Tallinn Song Festival Grounds

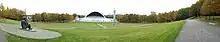
Song Festival Grounds panorama

An optimal capacity for concerts is 75,000 fans. In June 1988, during the Singing Revolution days, up to 300,000 people attended the Night Song Festival. In the years to come, however, this figure has been questioned. During the Song Festivals, when the grounds are well packed, the number of people in the audience may reach 100,000.